Sayat-Nova Music School

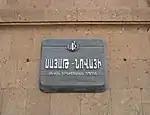
The school nameplate

The school was founded in 1934 by Varduhi Zakaryan as a small musical studio, she became its first director. In 1940, the studio became the third music school in Yerevan and had 200 pupils. In 1944, it was named after the Armenian ashugh Sayat-Nova. The choir and violin classrooms were created in 1970.